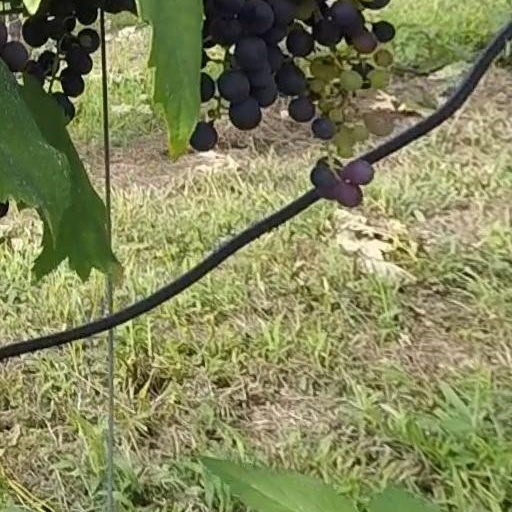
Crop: grape